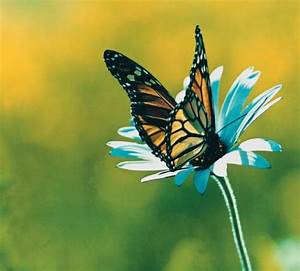
Label: butterfly